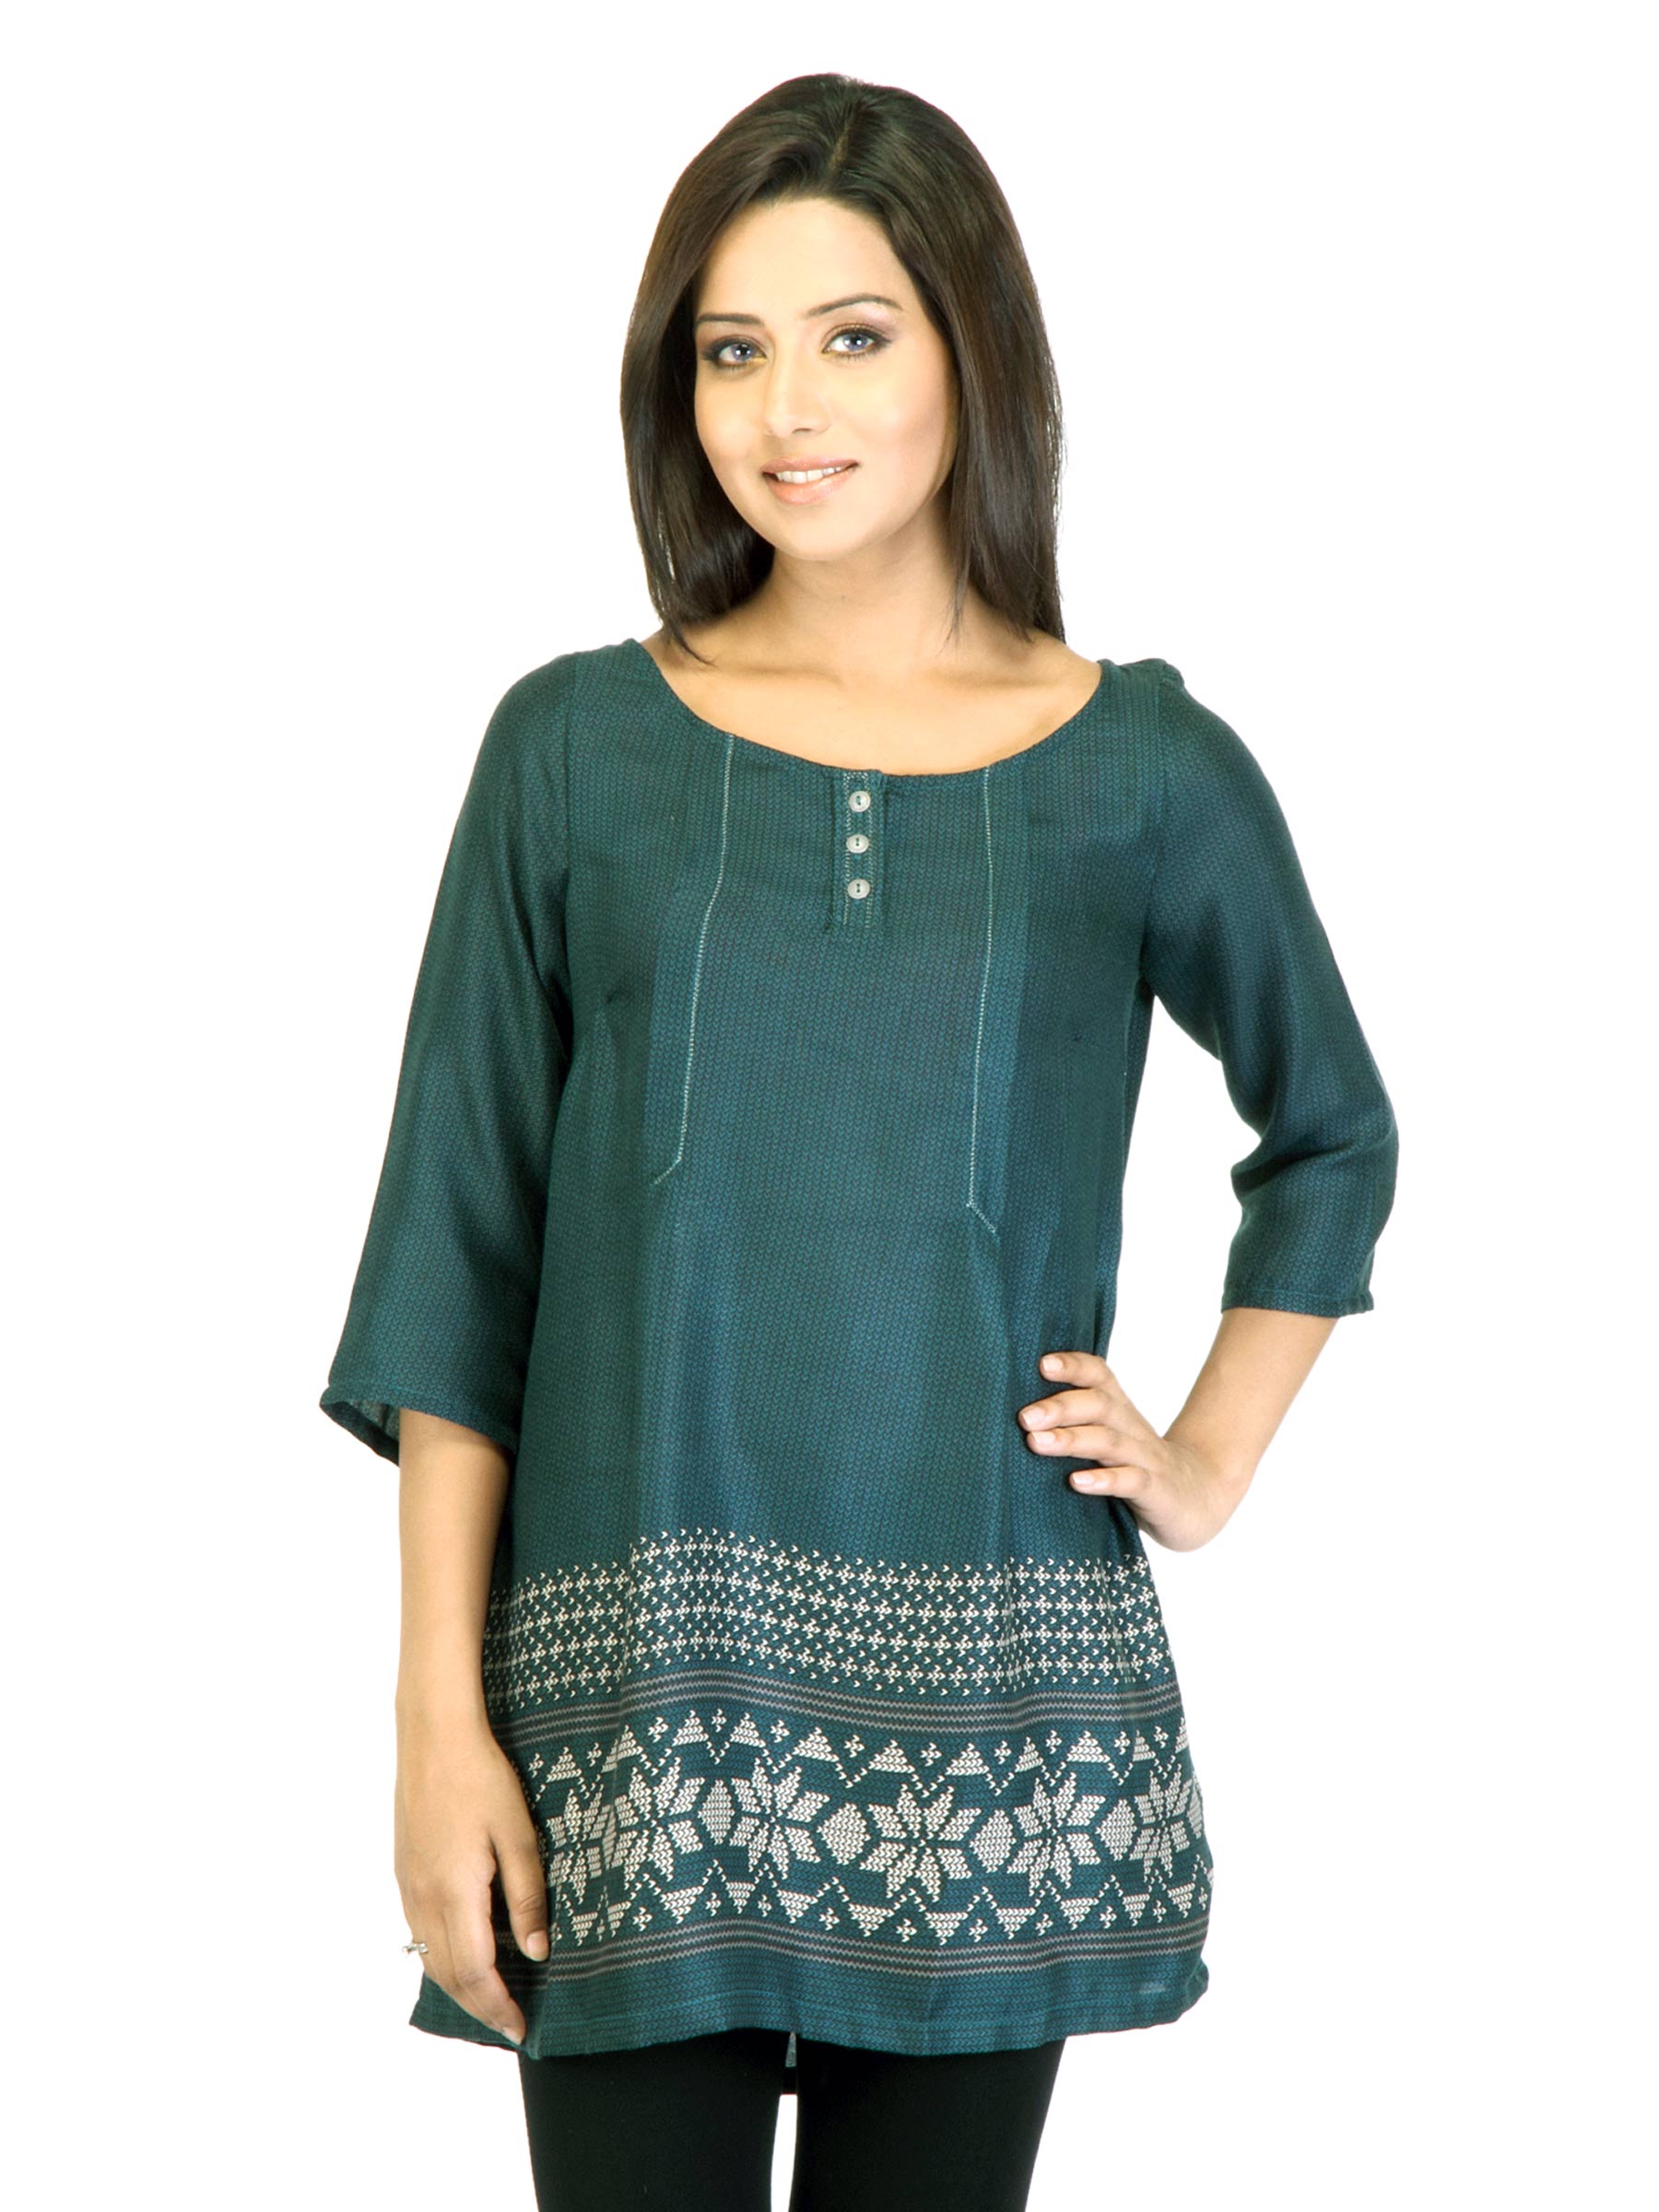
W Women Blue Tunic
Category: Apparel / Topwear / Tunics
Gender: Women
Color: Blue
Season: Fall 2011
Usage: Casual